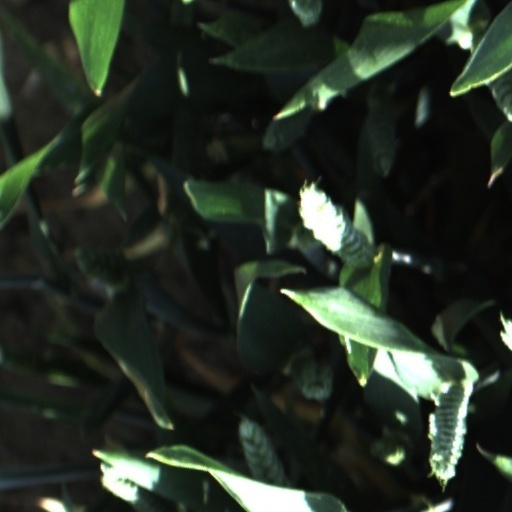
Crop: wheat